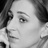
Emotion: sad